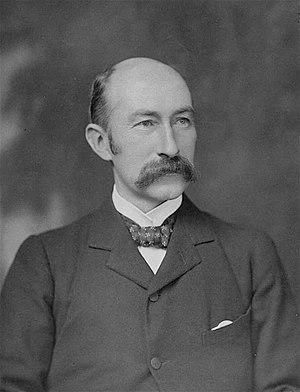
Henry Bournes Higgins, mieux connu sous le nom de H. B. Higgins, né le 30 juin 1851 à Newtownards en Irlande et mort le 13 janvier 1929 à Dromana dans le Victoria, est un homme politique puis juge australien. Son principal héritage est le jugement Harvester qu'il prononce en 1907 et qui crée le droit pour chacun à un salaire suffisant pour subvenir à ses besoins.
Le gouvernement Watson est le gouvernement travailliste du Premier ministre Chris Watson, au pouvoir en Australie du 27 avril au 18 août 1904. À l'âge de 37 ans, Watson est le plus jeune Premier ministre de l'histoire du pays.